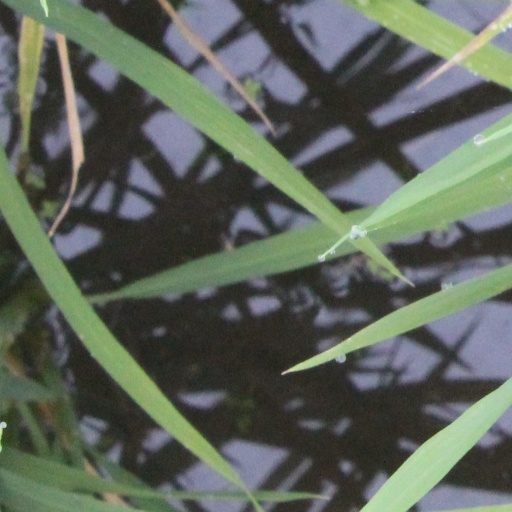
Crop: rice